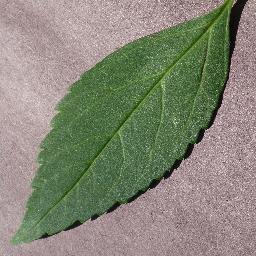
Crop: cherry
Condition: (including_sour)_healthy